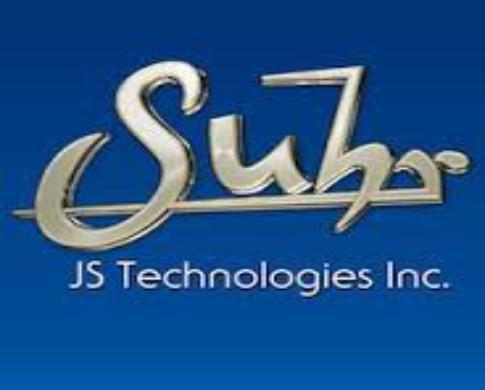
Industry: Leisure